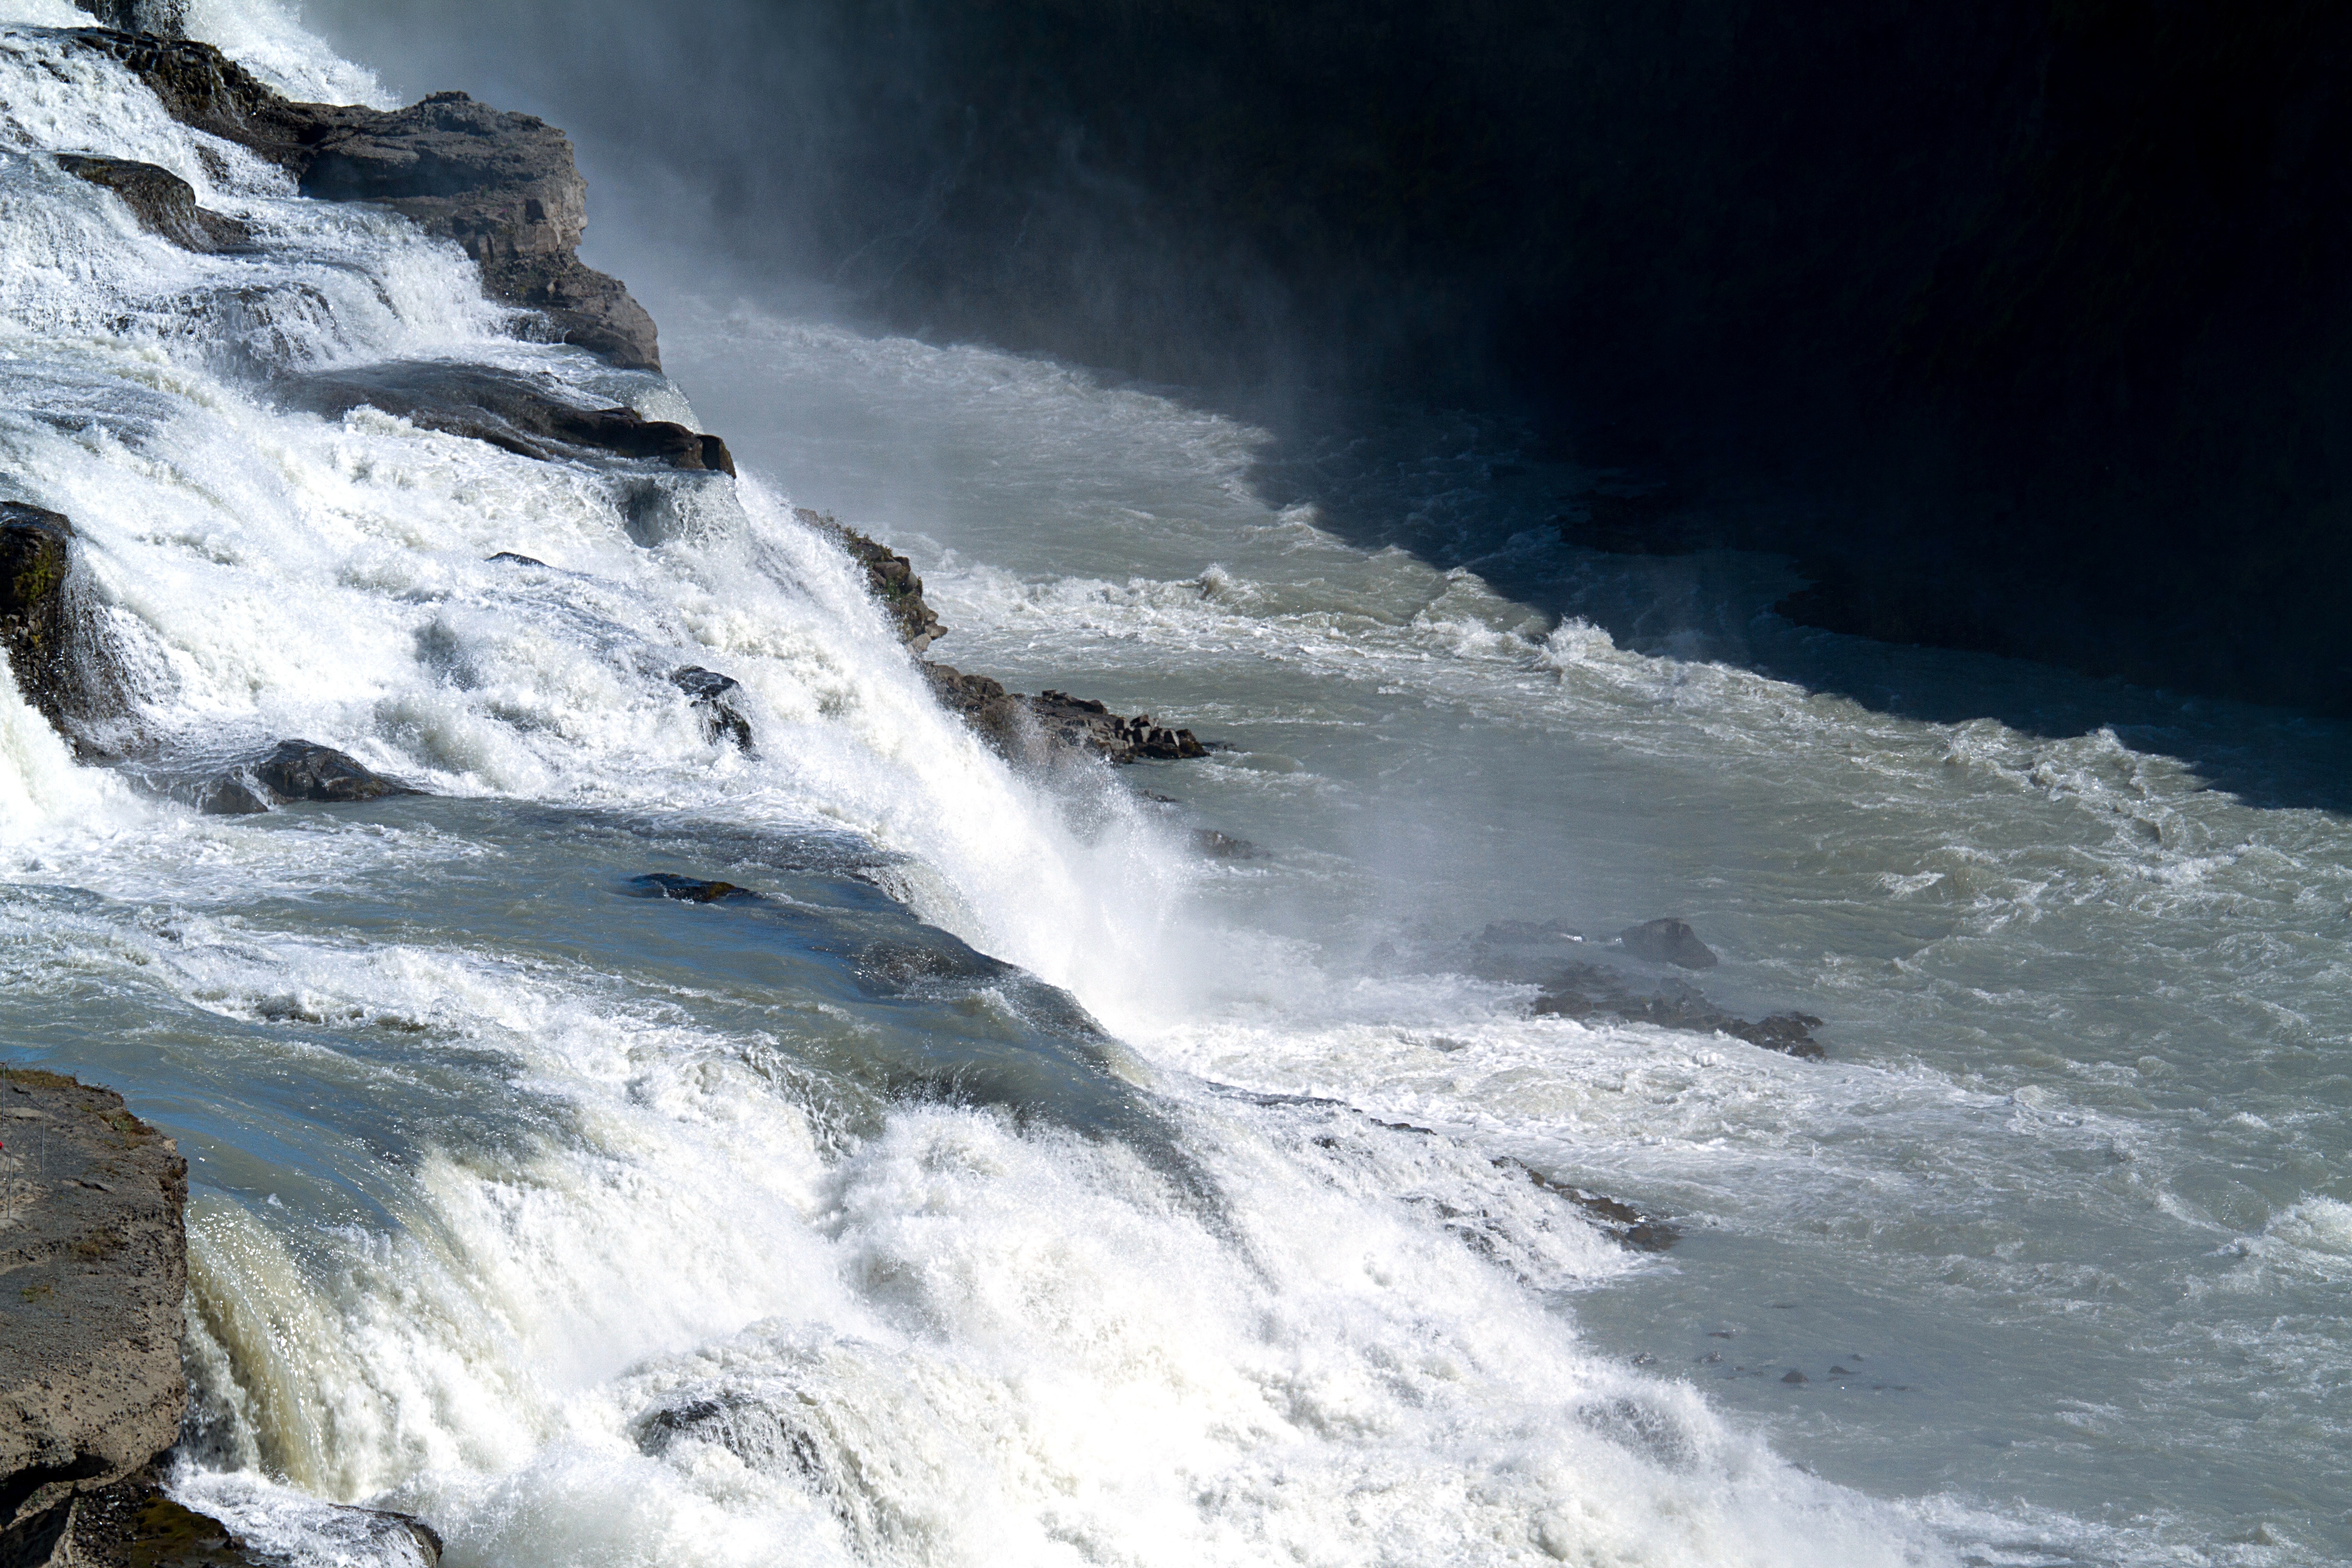
sea, coast, water, rock, ocean, waterfall, steam, wave, cliff, rapid, iceland, terrain, body of water, hot, geyser, water feature, volcanoes, volcanic, geological phenomenon, wind wave